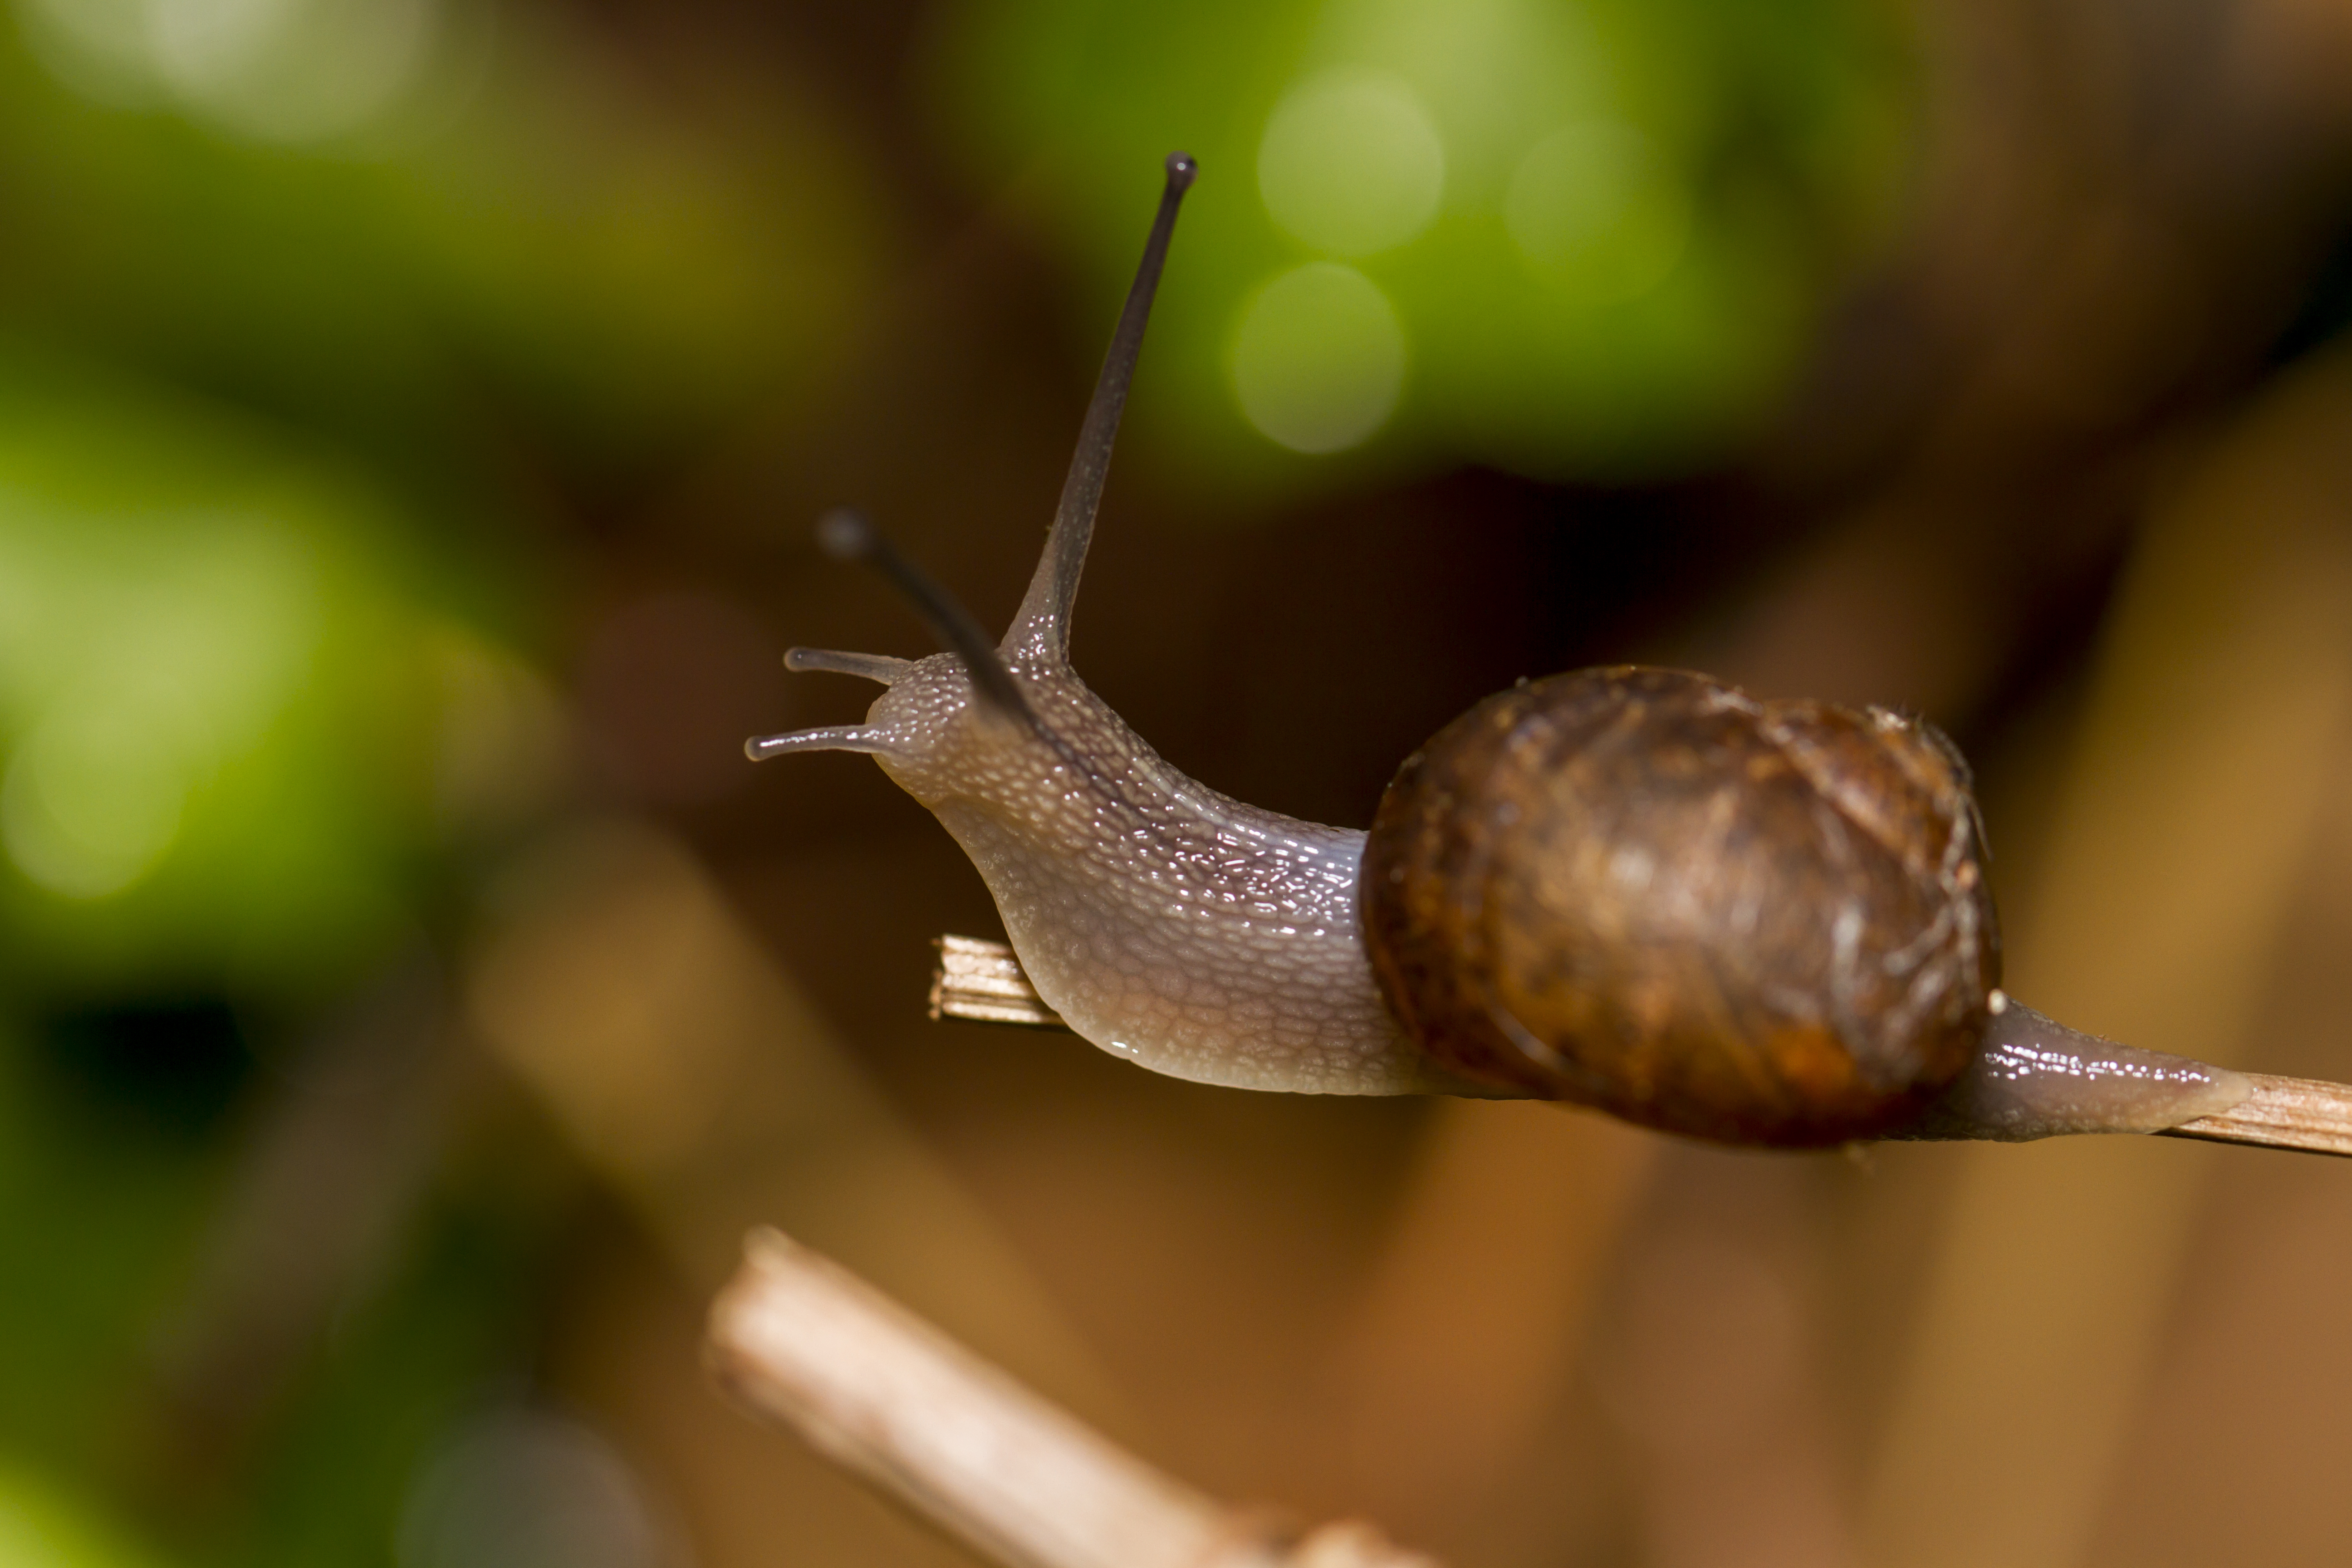
nature, branch, bokeh, photography, leaf, garden, closeup, fauna, invertebrate, close up, outdoors, uk, nightphotography, snail, canon7d, dof, molluscs, slug, hss, nikkvalentine, peterborough, snailsaturday, macro photography, sea snail, plant stem, snails and slugs